Mont Lassois

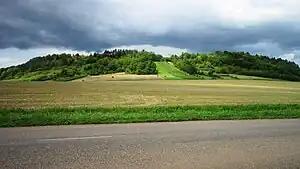
Southeast side of Mont Lassois

Mont Lassois is a relevant outlier located in the commune of Vix, near Châtillon-sur-Seine in the north of Côte-d'Or. Dominating the upper Seine valley for approximately 100 m and crowned by a 12th century church, , classified as a historic monument, it is currently the subject of excavations and notable archaeological discoveries concerning the Hallstatt civilization.